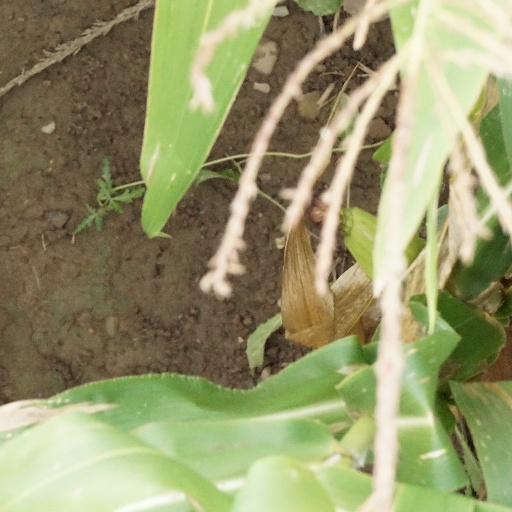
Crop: maize; corn